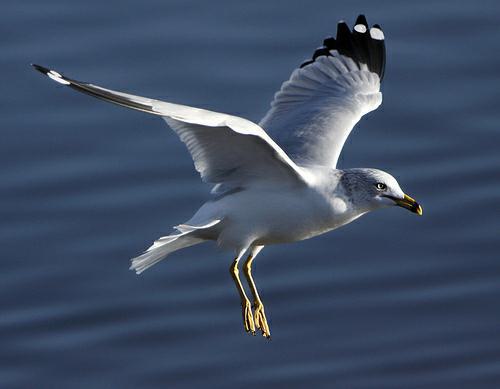
A photo of a ring billed gull